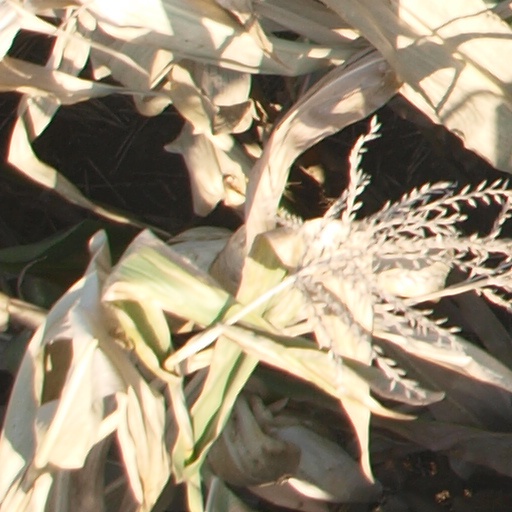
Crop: maize; corn